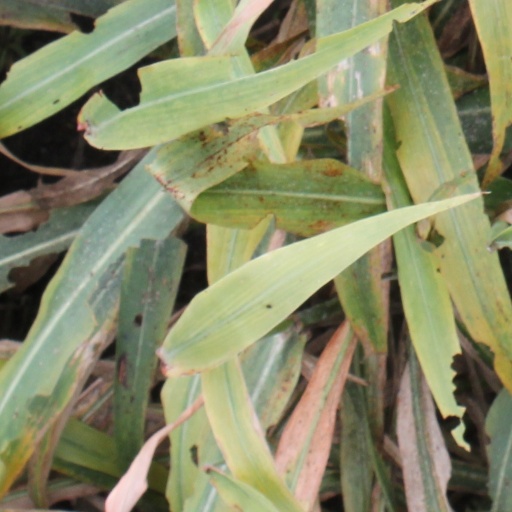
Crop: sorghum